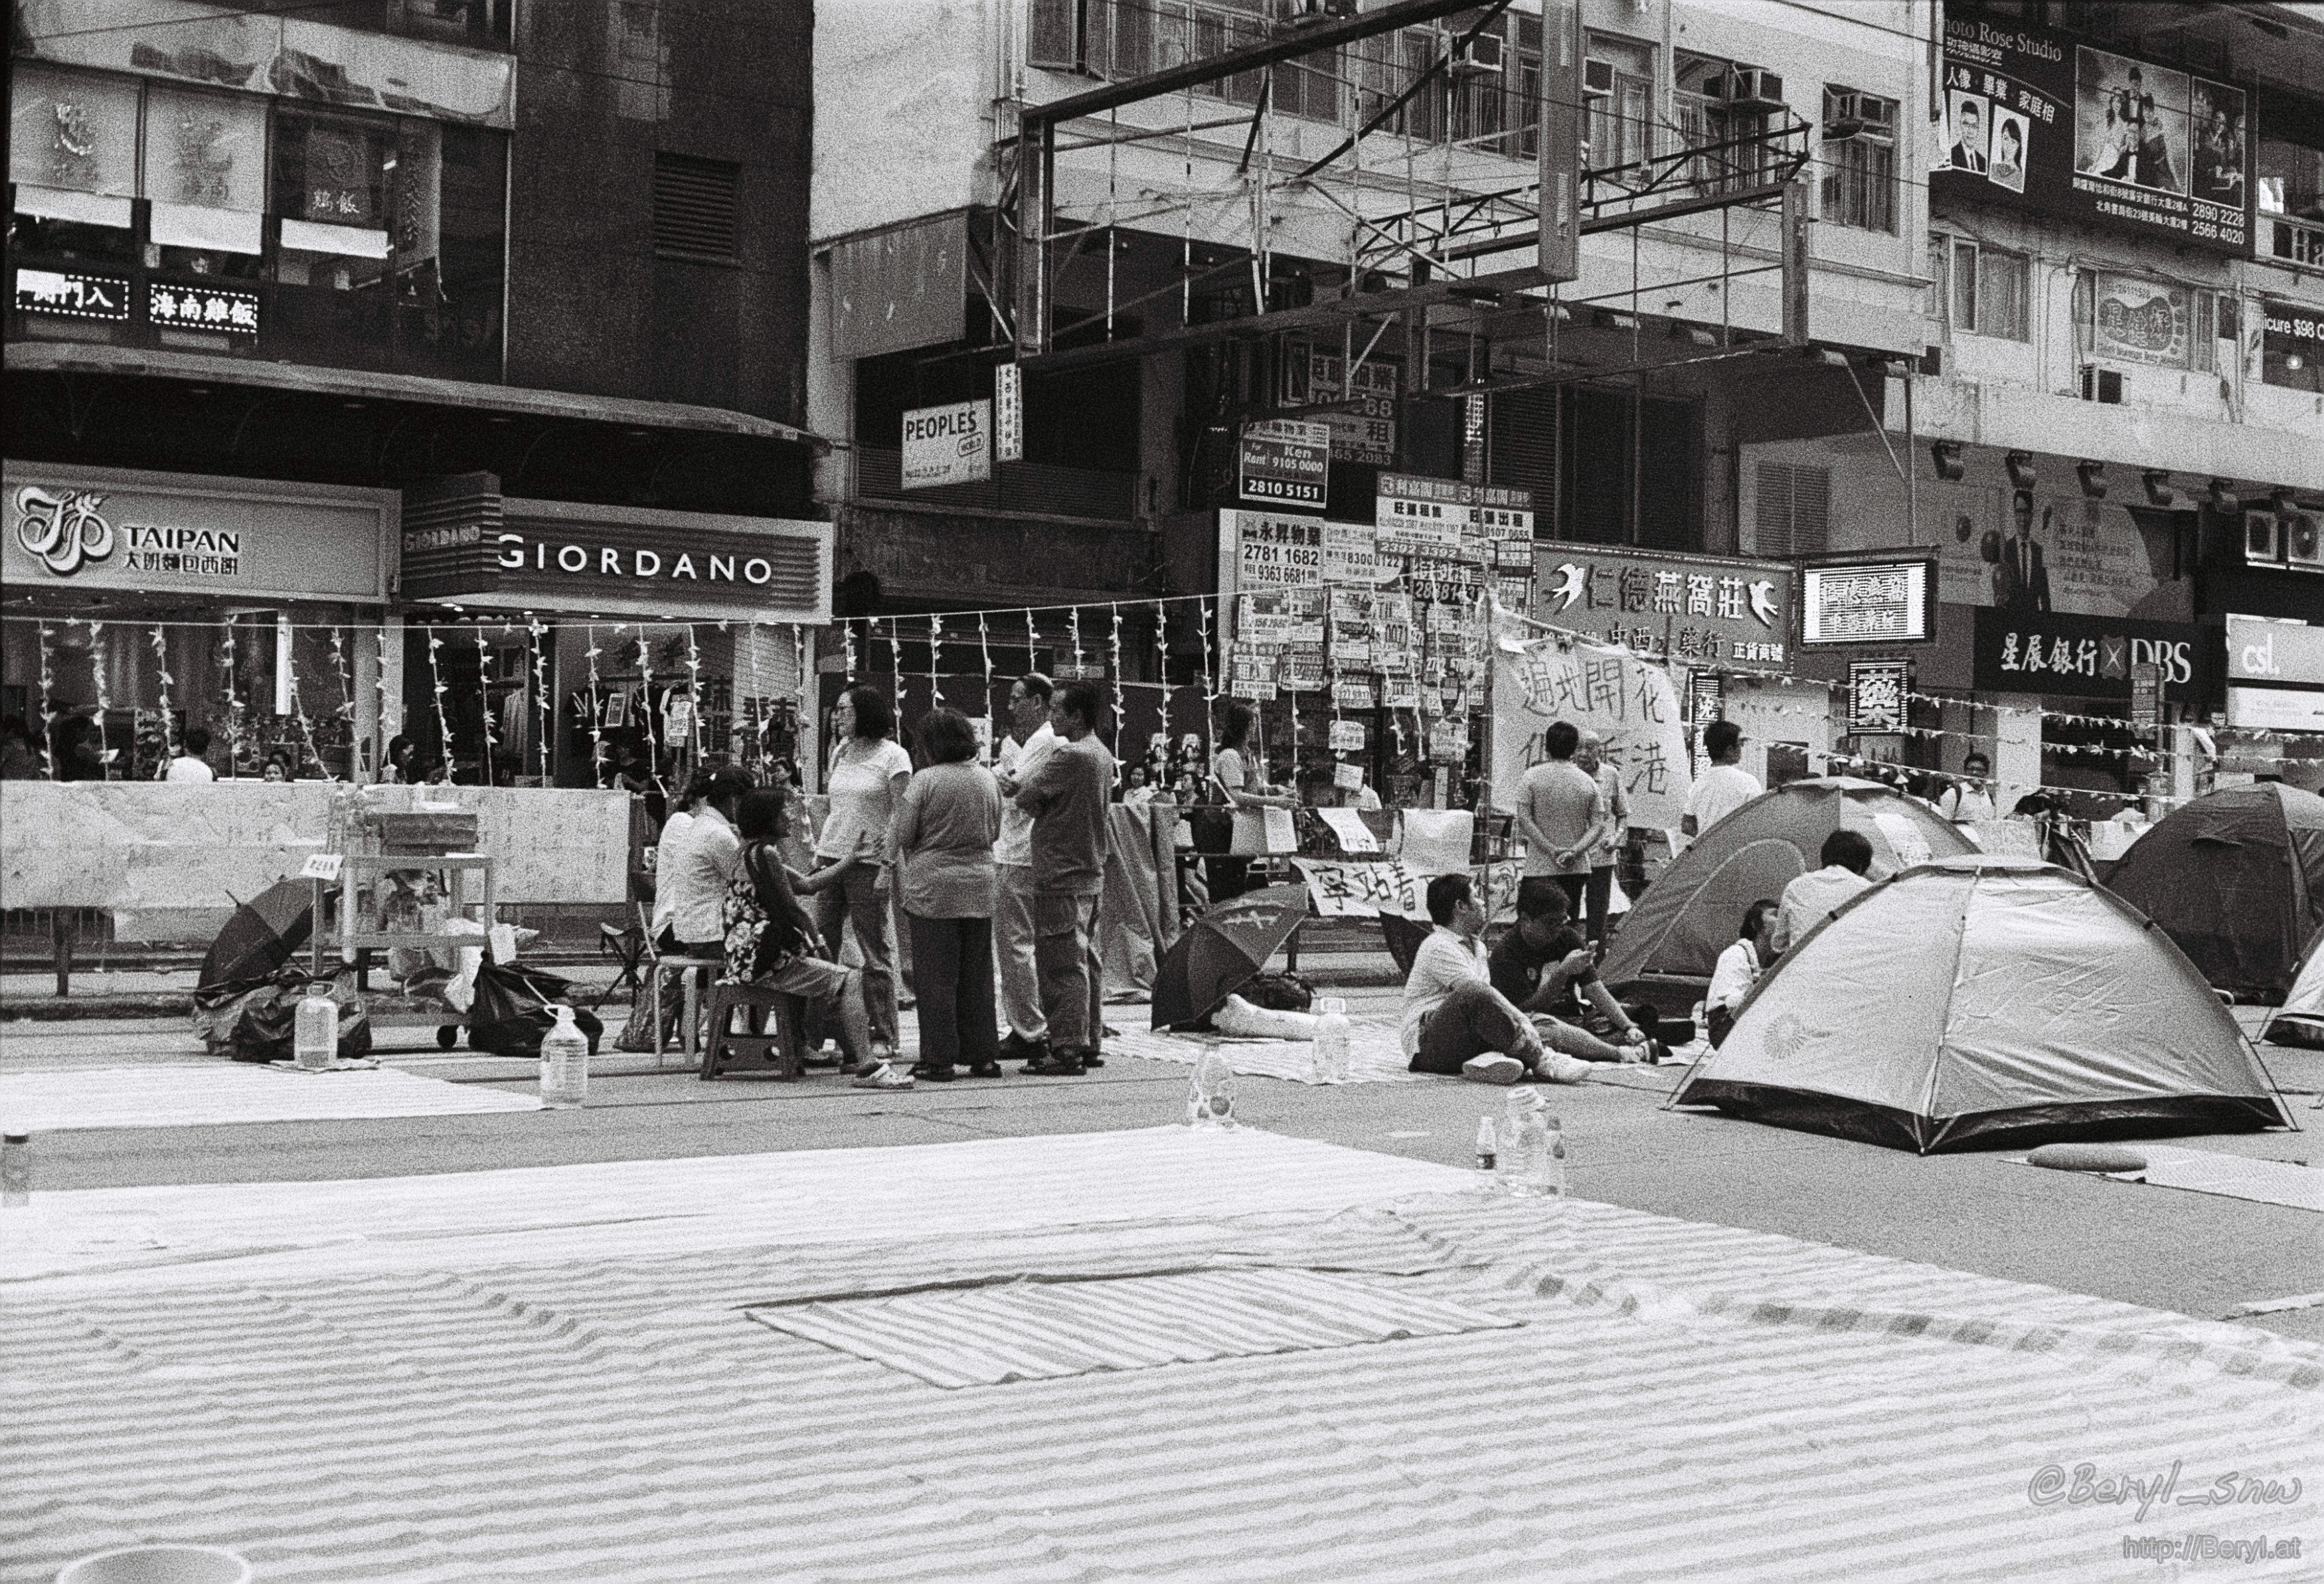
snow, black and white, people, road, street, city, urban, film, crowd, downtown, vehicle, monochrome, sunny, 2014, 50mm, hk, infrastructure, yashica, photograph, kodak, hongkong, documentary, tmax, tmax400, electro35, protest, journalism, monochrome photography